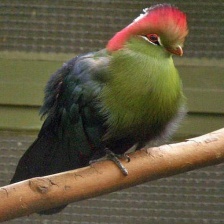
Species: GUINEA TURACO
Scientific name: TAURACO PERSA